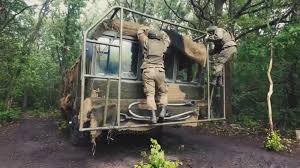
Label: Air Defense